Theories of imperialism

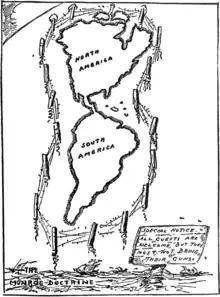
To Hilferding, the Monroe Doctrine was an example of U.S. finance capital exacerbating the territorial division of the world.

Hilferding's "finance capital" is best understood as a fraction of capital in which the functions of financial capital and industrial capital are united. The era of finance capital would be one marked by large companies which are able to raise money from a wide range of sources. These finance-capital-heavy companies would then seek to expand into a large area of operations in order to make the most efficient use of natural resources and, having monopolised that area, erect tariffs on exported goods in order to exploit their monopoly position. Hilferding summarizes this process as follows: